Carrickgollogan

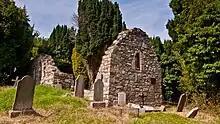
Rathmichael old church

Further down the slopes to the north of the summit lies Rathmichael where the ruins of a church and round tower are found enclosed within the remains of what would once have been one of the largest ringforts in Ireland. The church dates from Norman times but the presence of the round tower and ringfort indicates that the site dates back to early Christian times. Its dedication is believed to be to a saint called MacTail (later corrupted as "Michael") which would date the foundation of the monastery and church to the mid-seventh century. The site also lies close to the route of the pilgrimage route from St. Mary's Church, Dublin to Glendalough. The entrance to the ringfort was in width and had an arched gateway. The ring wall and mound is approximately in diameter and its size suggests the site was the base for an important chieftain. Within the enclosure would have lain a small quadrangular church and a number of monastic huts.